José Antonio Souto

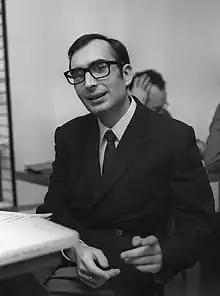
José Antonio Souto

José Antonio Souto Paz (9 October 1938 – 8 September 2017) was a Spanish jurist, academic and politician who served as the first democratic Mayor of Santiago de Compostela from 1979 to 1981 following Spain's transition to democracy.